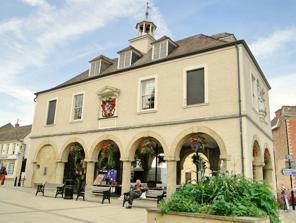
Building: Dursley Town Hall
Country: United Kingdom
Year built: 1738
Municipal building in Dursley, Gloucestershire, England Dursley Town Hall Dursley Town Hall Location Market Place, Dursley Coordinates 51°40′53″N 2°21′14″W / 51.6813°N 2.3540°W / 51.6813; -2.3540 Built 1738 Architectural style(s) Neoclassical style Listed Building – Grade II* Official name Town Hall Designated 23 June 1952 Reference no. 1220689 Shown in Gloucestershire Dursley Town Hall , also known as Dursley Market Hall , is a municipal building in the Market Place, Dursley , Gloucestershire , England. The structure, which is mainly used for markets and community events, is a Grade II* listed building . History The right to hold markets in Dursley was granted by King Henry VIII to the lord of the manor , Nickolas Wykes, in November 1528. For many centuries the market took the form of a series of stalls erected in the Market Place until the 1730s when the then lord of the manor, Thomas Estcourt, decided to erect a combined market hall and town hall. The new building was designed in the neoclassical style , built with a roughcast surface and stone dressings and was completed in 1738. It was arcaded on the ground floor, so that markets could be held, with an assembly hall for civic meetings on the first floor. The design involved a symmetrical main frontage with five bays facing onto the south side of the Market Place: on the first floor there was an elaborate coat of arms of the Estcourt family in a central position flanked by a pair of sash windows and, in the outer bays, a pair of blind windows. At roof level there were two dormer windows and an octagonal cupola with a square base and a finial and weather vane above. On the east elevation there were two sash windows and, between them, a niche containing a statue of Queen Anne who had contributed £500 towards the restoration of the tower of the Church of St James the Great in Dursley. There was originally an external staircase to the assembly room with a lock-up for petty criminals underneath. Internally, the principal room was the assembly room which was capable of accommodating 80 people. In 1840, the local solicitor and benefactor, Henry Vizard, purchased both the building and the right to hold markets from the then lord of the manor, Thomas Grimston Bucknall Estcourt and then, in December 1841, assigned them to seven trustees appointed on behalf of the town. The market ceased to levy charges on the stall holders in December 1849. The external staircase was demolished and replaced by an internal staircase in a partitioned off area on the ground floor in 1863. The borough council, which had met in the town hall, was formally abolished under the Municipal Corporations Act 1883 , and the building did not serve any official civic function after Dursley Rural District Council was established with its own council offices in 1894. An extensive programme of restoration works costing some £7,000 was completed in 1966. Ownership of the building, which had previously been vested in trustees, was transferred to Dursley Town Council in January 1996. Despite the change of ownership, the building continued to be used primarily for community events. Works of art in the town hall include a portrait by an unknown artist of the benefactor, Henry Vizard. See also Grade II* listed buildings in Stroud (district) Notes